Lake Street Transfer station

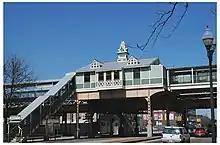
One of Ashland's station houses in 2005. Wood was of a similar design, but would have had staircases on both sides of the station house.

The Lake Street Elevated Railway Company was incorporated on February 7, 1888. Reincorporated as the Lake Street Elevated Railroad Company on August 24, 1892, to avoid legal issues, its line, the Lake Street Elevated, commenced revenue operations at 5:00a.m. on November 6, 1893, between California station and the Market Street Terminal. The new line had 13 stations, one of which was located on Wood Street. The Elevated was powered by steam locomotives until May 9, 1896, when its tracks were electrified. The Lake Street Elevated Railroad, having been dogged by financial issues since its inception, was reorganized as the Chicago and Oak Park Elevated Railroad (C&OP) on March 31, 1904.